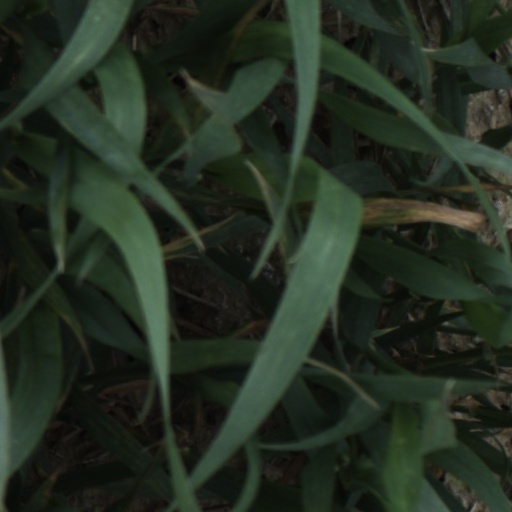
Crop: wheat